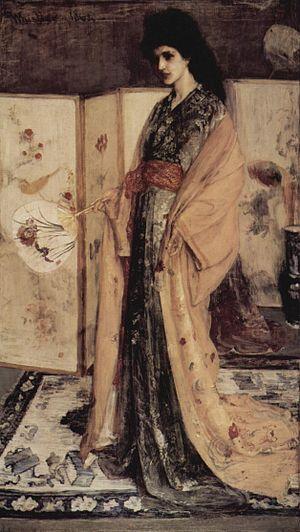
La céramique chinoise, principalement connue pour la porcelaine que les Chinois ont inventée, est riche d'une longue tradition d'innovations techniques et stylistiques.